Stancho Stanchev

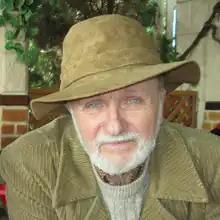
Stancho Stanchev Bulgarian theatre director

Stancho Georgiev Stanchev (Bulgarian "Станчо Георгиев Станчев") was a Bulgarian theatre director.